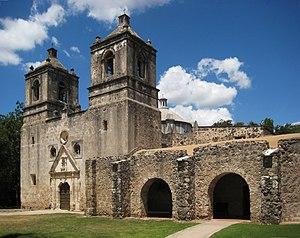
Les America the Beautiful Quarters sont une série de pièces d'un quart de dollar américain émise par l'United States Mint de 2010 à 2021 avec une possibilité d'extension jusqu'en 2033 pour faire connaître les différents parcs naturels des États-Unis. Ces pièces sont émises au rythme de cinq par an, par ordre de création des parcs retenus. La série actuelle comporte 56 pièces, une par État ou territoire et une pour le District de Columbia.
Le San Antonio Missions National Historical Park protège entre autres quatre des cinq missions espagnoles à San Antonio, au Texas. Ces missions ont été créés par des religieux catholiques pour répandre le christianisme parmi les indigènes locaux entre le XVIIᵉ et XIXᵉ siècles.